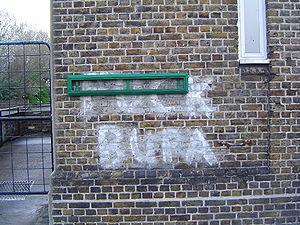
Højre og venstre / Ordenes ophav
Ordet "venstre" tolkes som en eufemisme for et tabuord; foto viser tabuord anvendt om sygeforsikringen BUPA.
Højre og venstre er relative udtryk for to sider i forhold til hinanden eller en midte. Det giver som sådan ikke mening at tale om højre og venstre, hvis ikke synsvinkelen er givet.